Jefferson–Hemings controversy

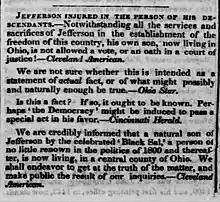
19 December 1845 article in "The Liberator" reporting on the lack of rights for Eston or Madison in Ohio

In November 1845, Ohio newspapers reported that one of Jefferson's sons by Sally Hemings living in a central Ohio county was not allowed to vote or testify in court due to Ohio laws regarding his race. The story was subsequently reported by William Lloyd Garrison's newspaper, "The Liberator".